Planetary symbols

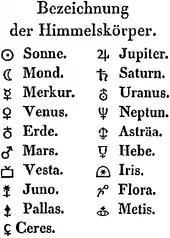
"Designation of celestial bodies" in a German almanac printed 1850

In the 19th century, planetary symbols for the major asteroids were also in use, including 1 Ceres (a reaper's sickle, encoded ), 2 Pallas (a lance) and 3 Juno (a sceptre, encoded ).